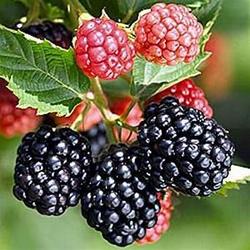
Label: Blackberry